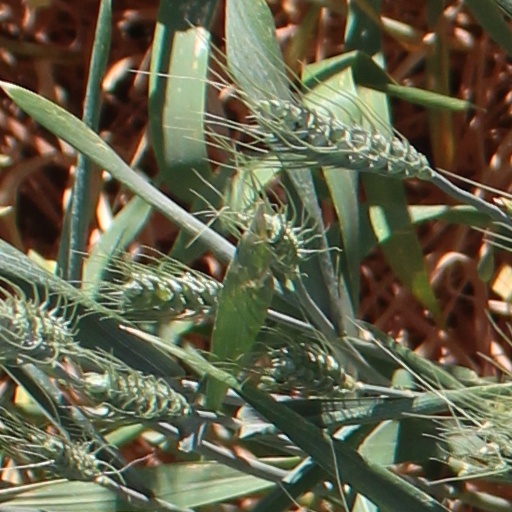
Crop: wheat